Fourth Air Army (Japan)

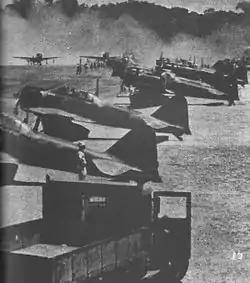
Japanese aircraft at Rabaul 1942

In August 1942, as a result of the loss in the Battle of the Tenaru at Guadalcanal and significant losses of aircraft based at Rabaul, the Imperial Japanese Navy requested the Army to send reinforcements for the air effort in the Solomon's and New Guinea. This request was initially declined as the army considered its forces were spread too thinly throughout occupied territories. The defeat of the Kawaguchi Detachment in the Battle of Edson's Ridge at the beginning of September brought about a change in the army's stance with a proposal being put forward to provide two fighter and two bomber air groups until Port Moresby was captured. With further assessment of the situation and the Kokoda Track campaign being unsuccessful, on 18 November the Army and Navy reached an agreement whereby the 6th Air Division was committed to the New Guinea front. The intention being that this would be a temporary arrangement until the front was secured and Port Moresby captured.